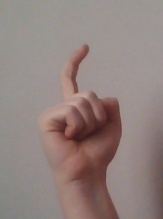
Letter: ra